Asad Rauf

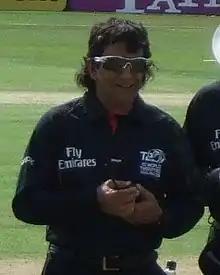
Rauf in 2009

Asad Rauf (Punjabi, ; 12 May 1956 – 14 September 2022) was a Pakistani umpire and retired first-class cricketer. He was a member of the ICC Elite Umpire Panel from 2006 to 2013. Accused of involvement in match-fixing and spot-fixing of cricket matches, he was found guilty of corruption by the Board of Control for Cricket in India in February 2016 and banned for five years.